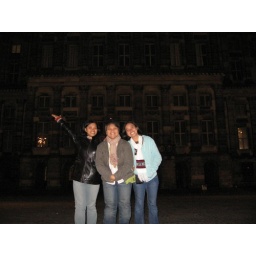
About to go home after the Dutch boys (yohoo!) took us out in Amsterdam.